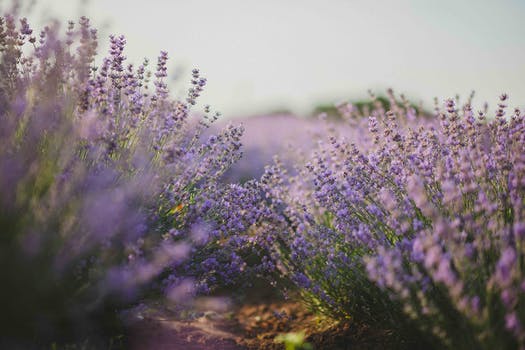
Label: No Watermark